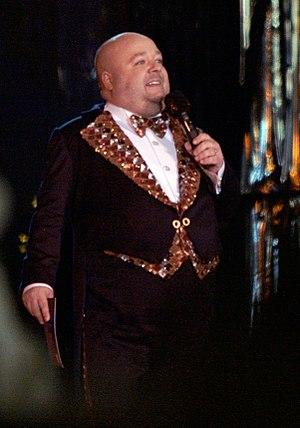
Dirk Bach est un comédien et personnalité de la télévision allemande. Il est surtout connu pour son Dirk Bach Show, qui a été diffusé à partir de 1992 par la ZDF. Bach est un militant pour les droits des lesbiennes, gays, bisexuels et transgenres.